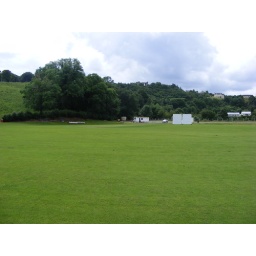
New bround with old ground in distance and old castle above the trees